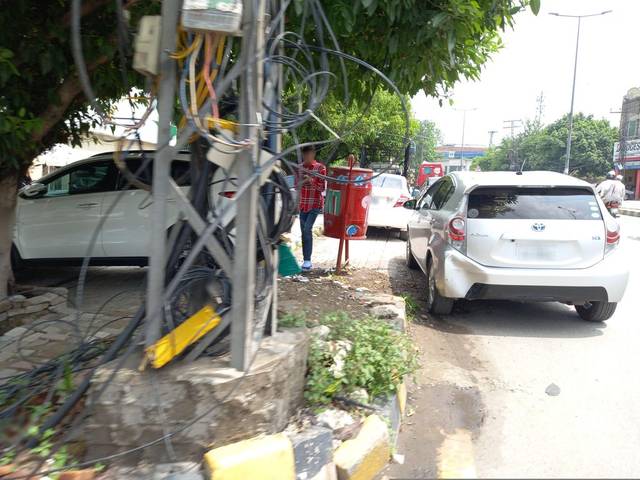
Region: Pakistan
Coordinates: 31.523, 74.354